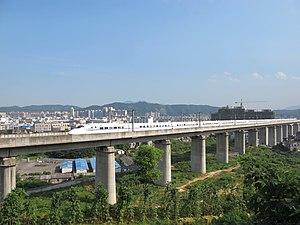
La ligne Ningbo–Taizhou–Wenzhou est une ligne de chemin de fer reliant les villes de Ningbo dans la province de Zhejiang, de Taizhou et de Wenzhou toutes les trois dans la province de Zhejiang, en Chine. La ligne est une ligne à grande vitesse à double voie électrifiée. La ligne longue de 282,4 km a été ouverte le 28 septembre 2009, sa construction ayant démarré en 2005.